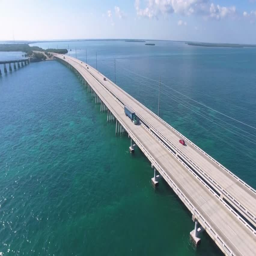
aerial view along the old railway bridge